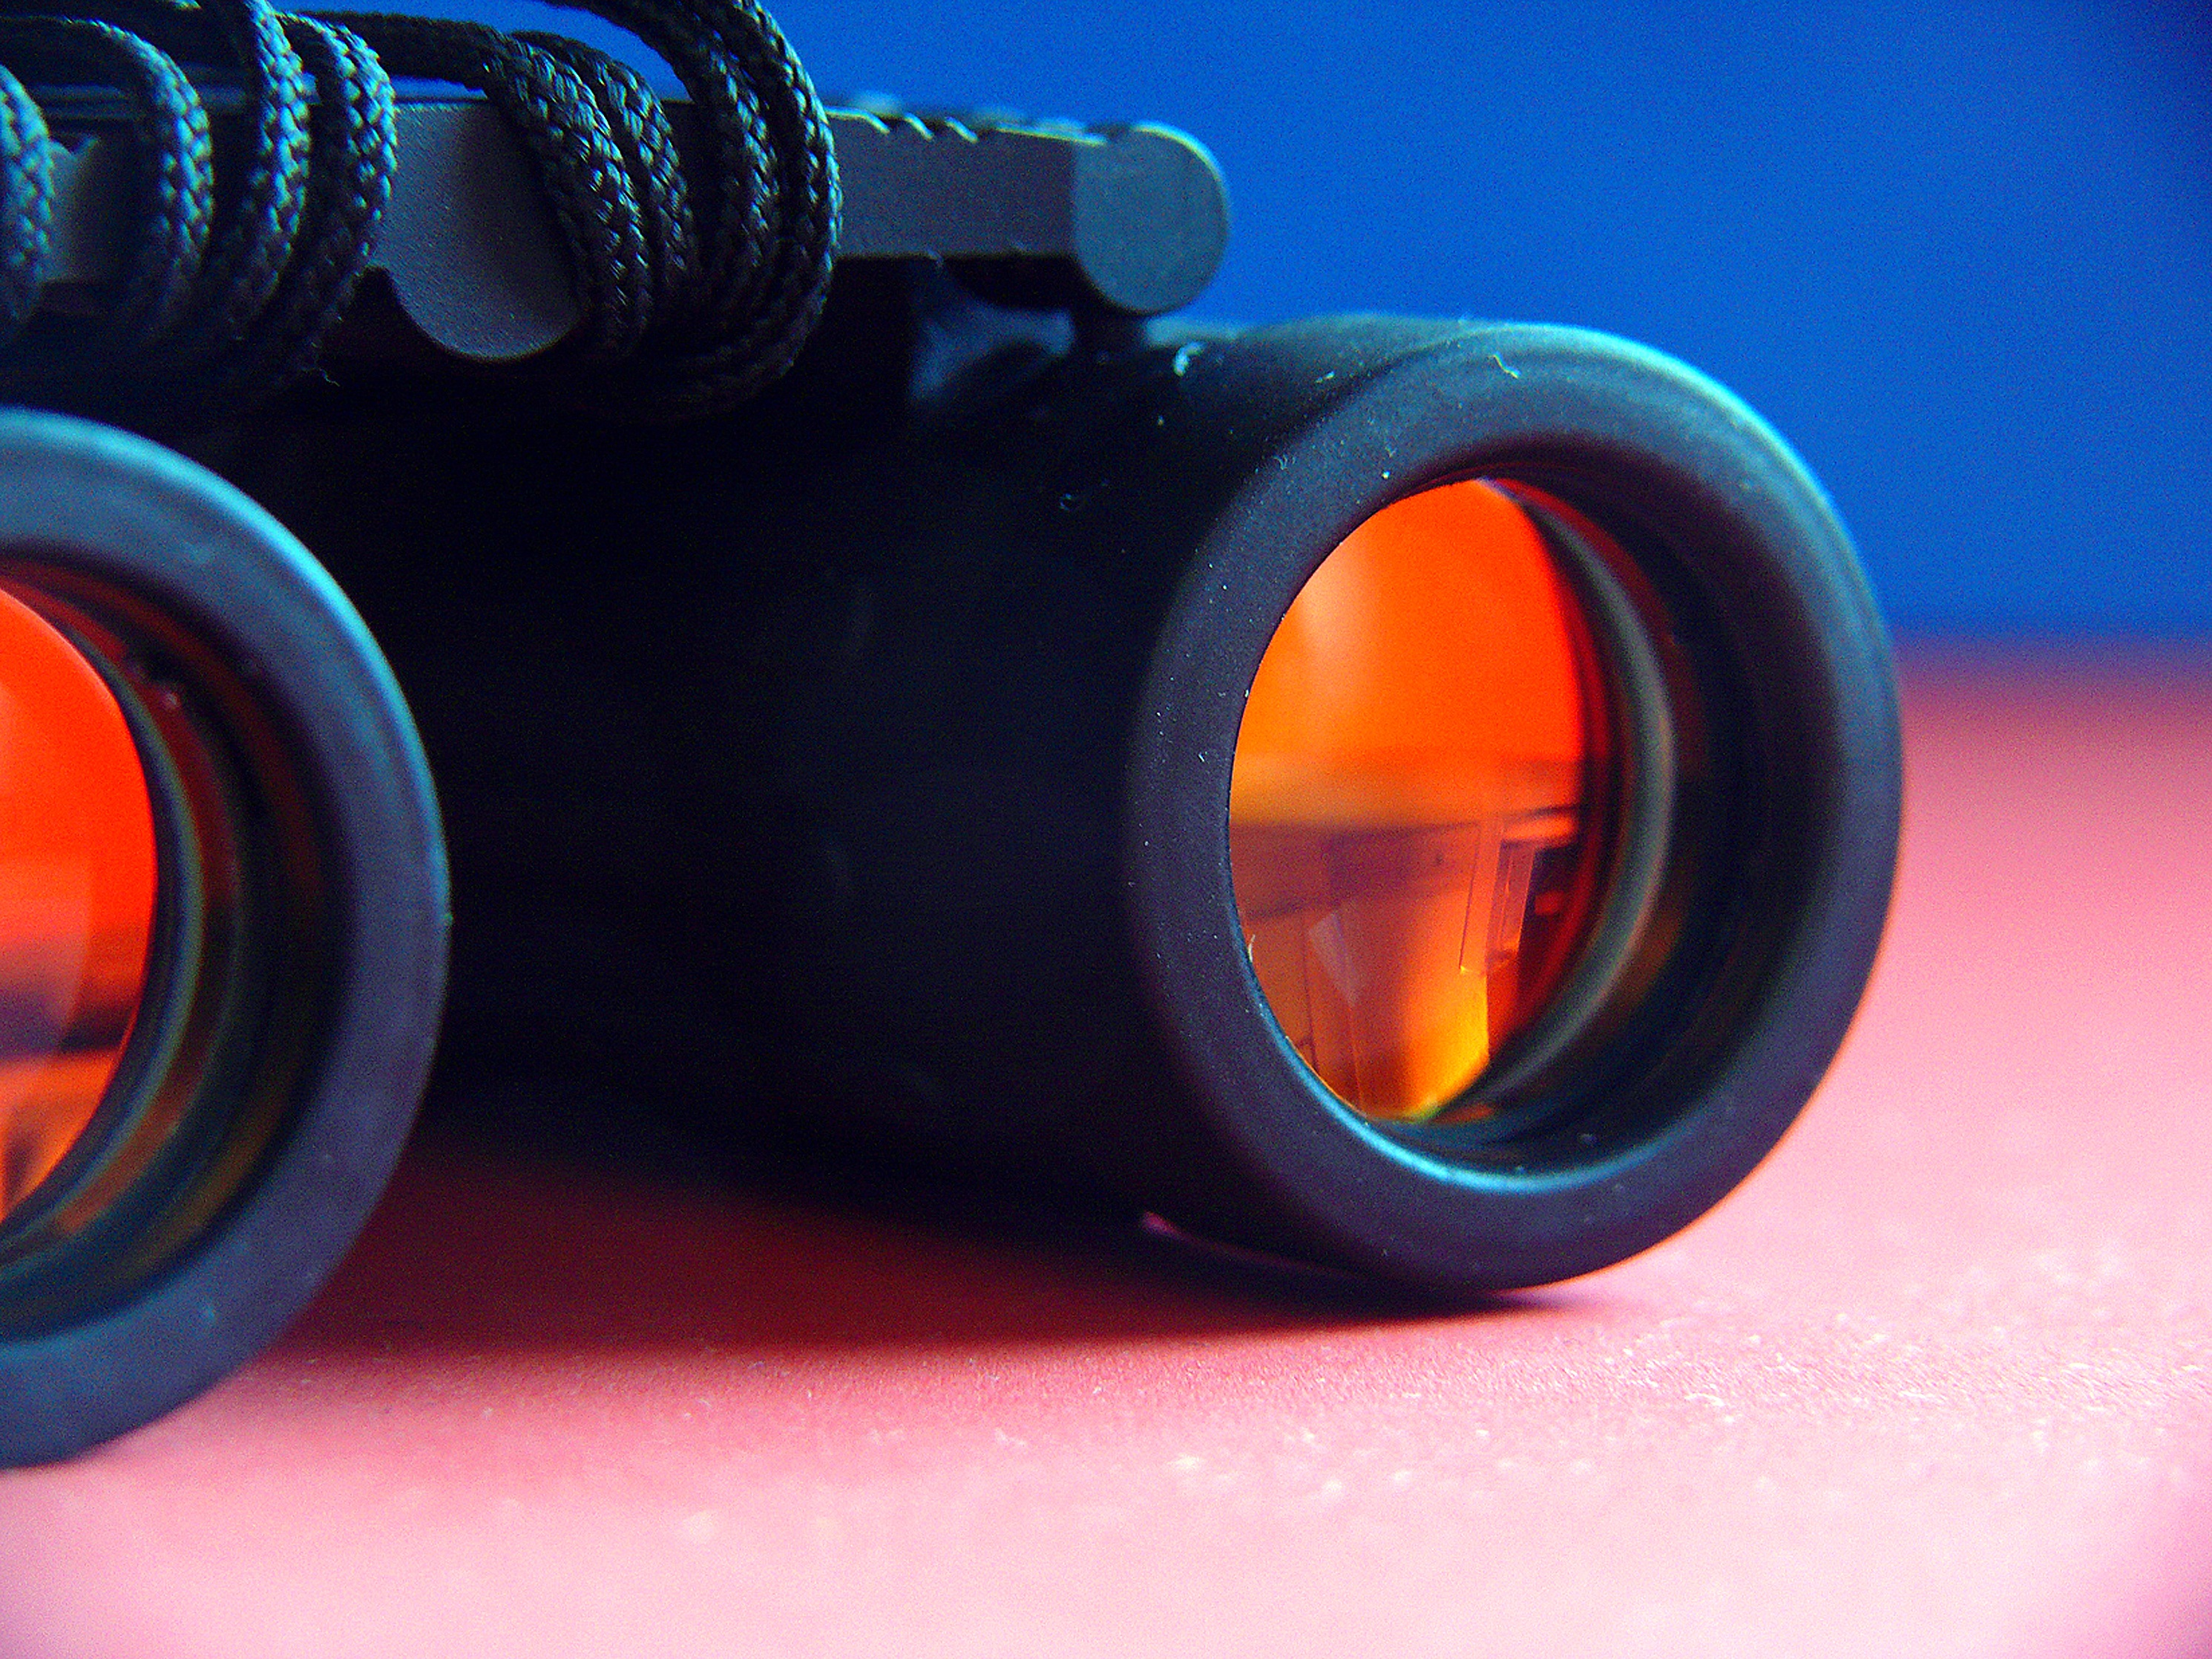
watch, hand, light, sky, woman, wheel, glass, view, telescope, finger, red, color, blue, optics, hands, goggles, look, spy, see, blond, observer, peek, binoculars, macro photography, magnification, see sharp, prism binoculars